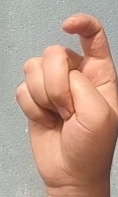
ASL sign: X